Canton of Olette

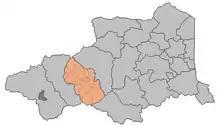
Location of the canton in Pyrénées-Orientales

The Canton of Olette is a French former canton of the Pyrénées-Orientales department, in the Languedoc-Roussillon region. It had 1,647 inhabitants (2012). It was disbanded following the French canton reorganisation which came into effect in March 2015.